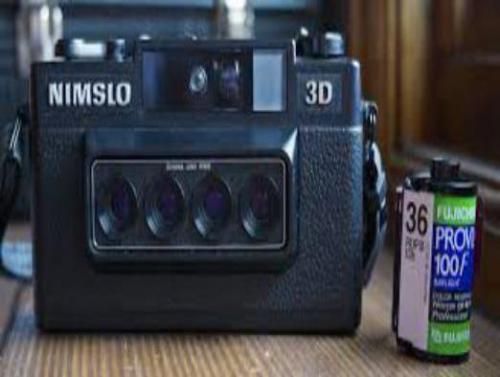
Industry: Electronic